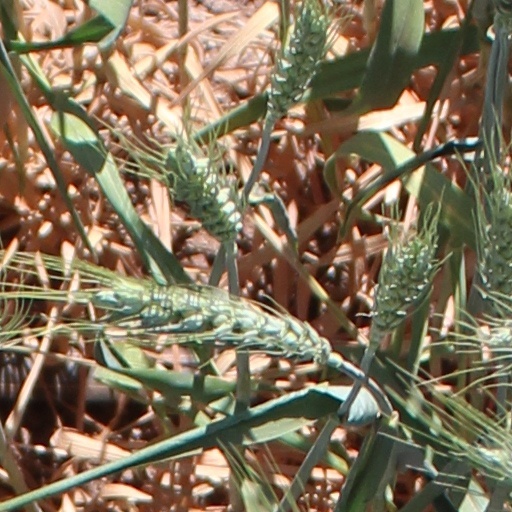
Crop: wheat